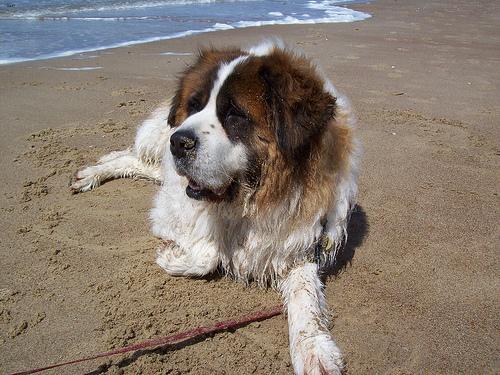
Breed: saint bernard